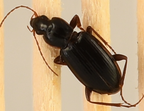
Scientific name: Calathus advena
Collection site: Niwot Ridge NEON (NIWO), plot NIWO_010